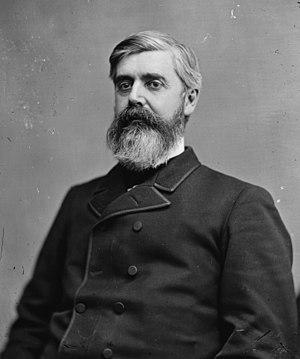
Walter Quintin Gresham, né le 17 mars 1832 à Lanesville et mort le 28 mai 1895 à Washington, est un homme politique et juriste américain. Membre du Parti whig, du Parti républicain puis du Parti démocrate, il est Postmaster General des États-Unis entre 1883 et 1884 et secrétaire du Trésor des États-Unis en 1884 dans l'administration du président Chester A. Arthur puis secrétaire d'État des États-Unis dans la seconde administration du président Grover Cleveland.
Le secrétaire du Trésor des États-Unis dirige le département du Trésor des États-Unis, il est membre du cabinet du président des États-Unis. C'est le ministre des Finances américain.
L'Indiana, un État du Midwest, joue un rôle important en soutenant l'Union pendant la guerre de Sécession. Malgré l'activité anti-guerre dans l'État, et les liens ancestraux du Indiana méridional avec le Sud, l'Indiana est un soutien solide de l'Union. L'Indiana contribue avec approximativement 210 000 soldats, marins et marines. Les soldats de l'Indiana servent lors de 308 engagements militaires pendant la guerre ; la majorité d'entre eux sur le théâtre occidental, entre le fleuve Mississippi et les Appalaches. Les morts consécutives à la guerre dans l'Indiana atteignent le chiffre de 25 028. Le gouvernement de l'État fournit des fonds pour acheter de l'équipement, de la nourriture, et du ravitaillement pour les troupes sur le terrain. L'Indiana, un État agraire riche étant au cinquième rang des États les plus peuplés de l'Union, est critique pour le succès du Nord en raison de sa situation géographique, sa population nombreuse, et sa production agricole.